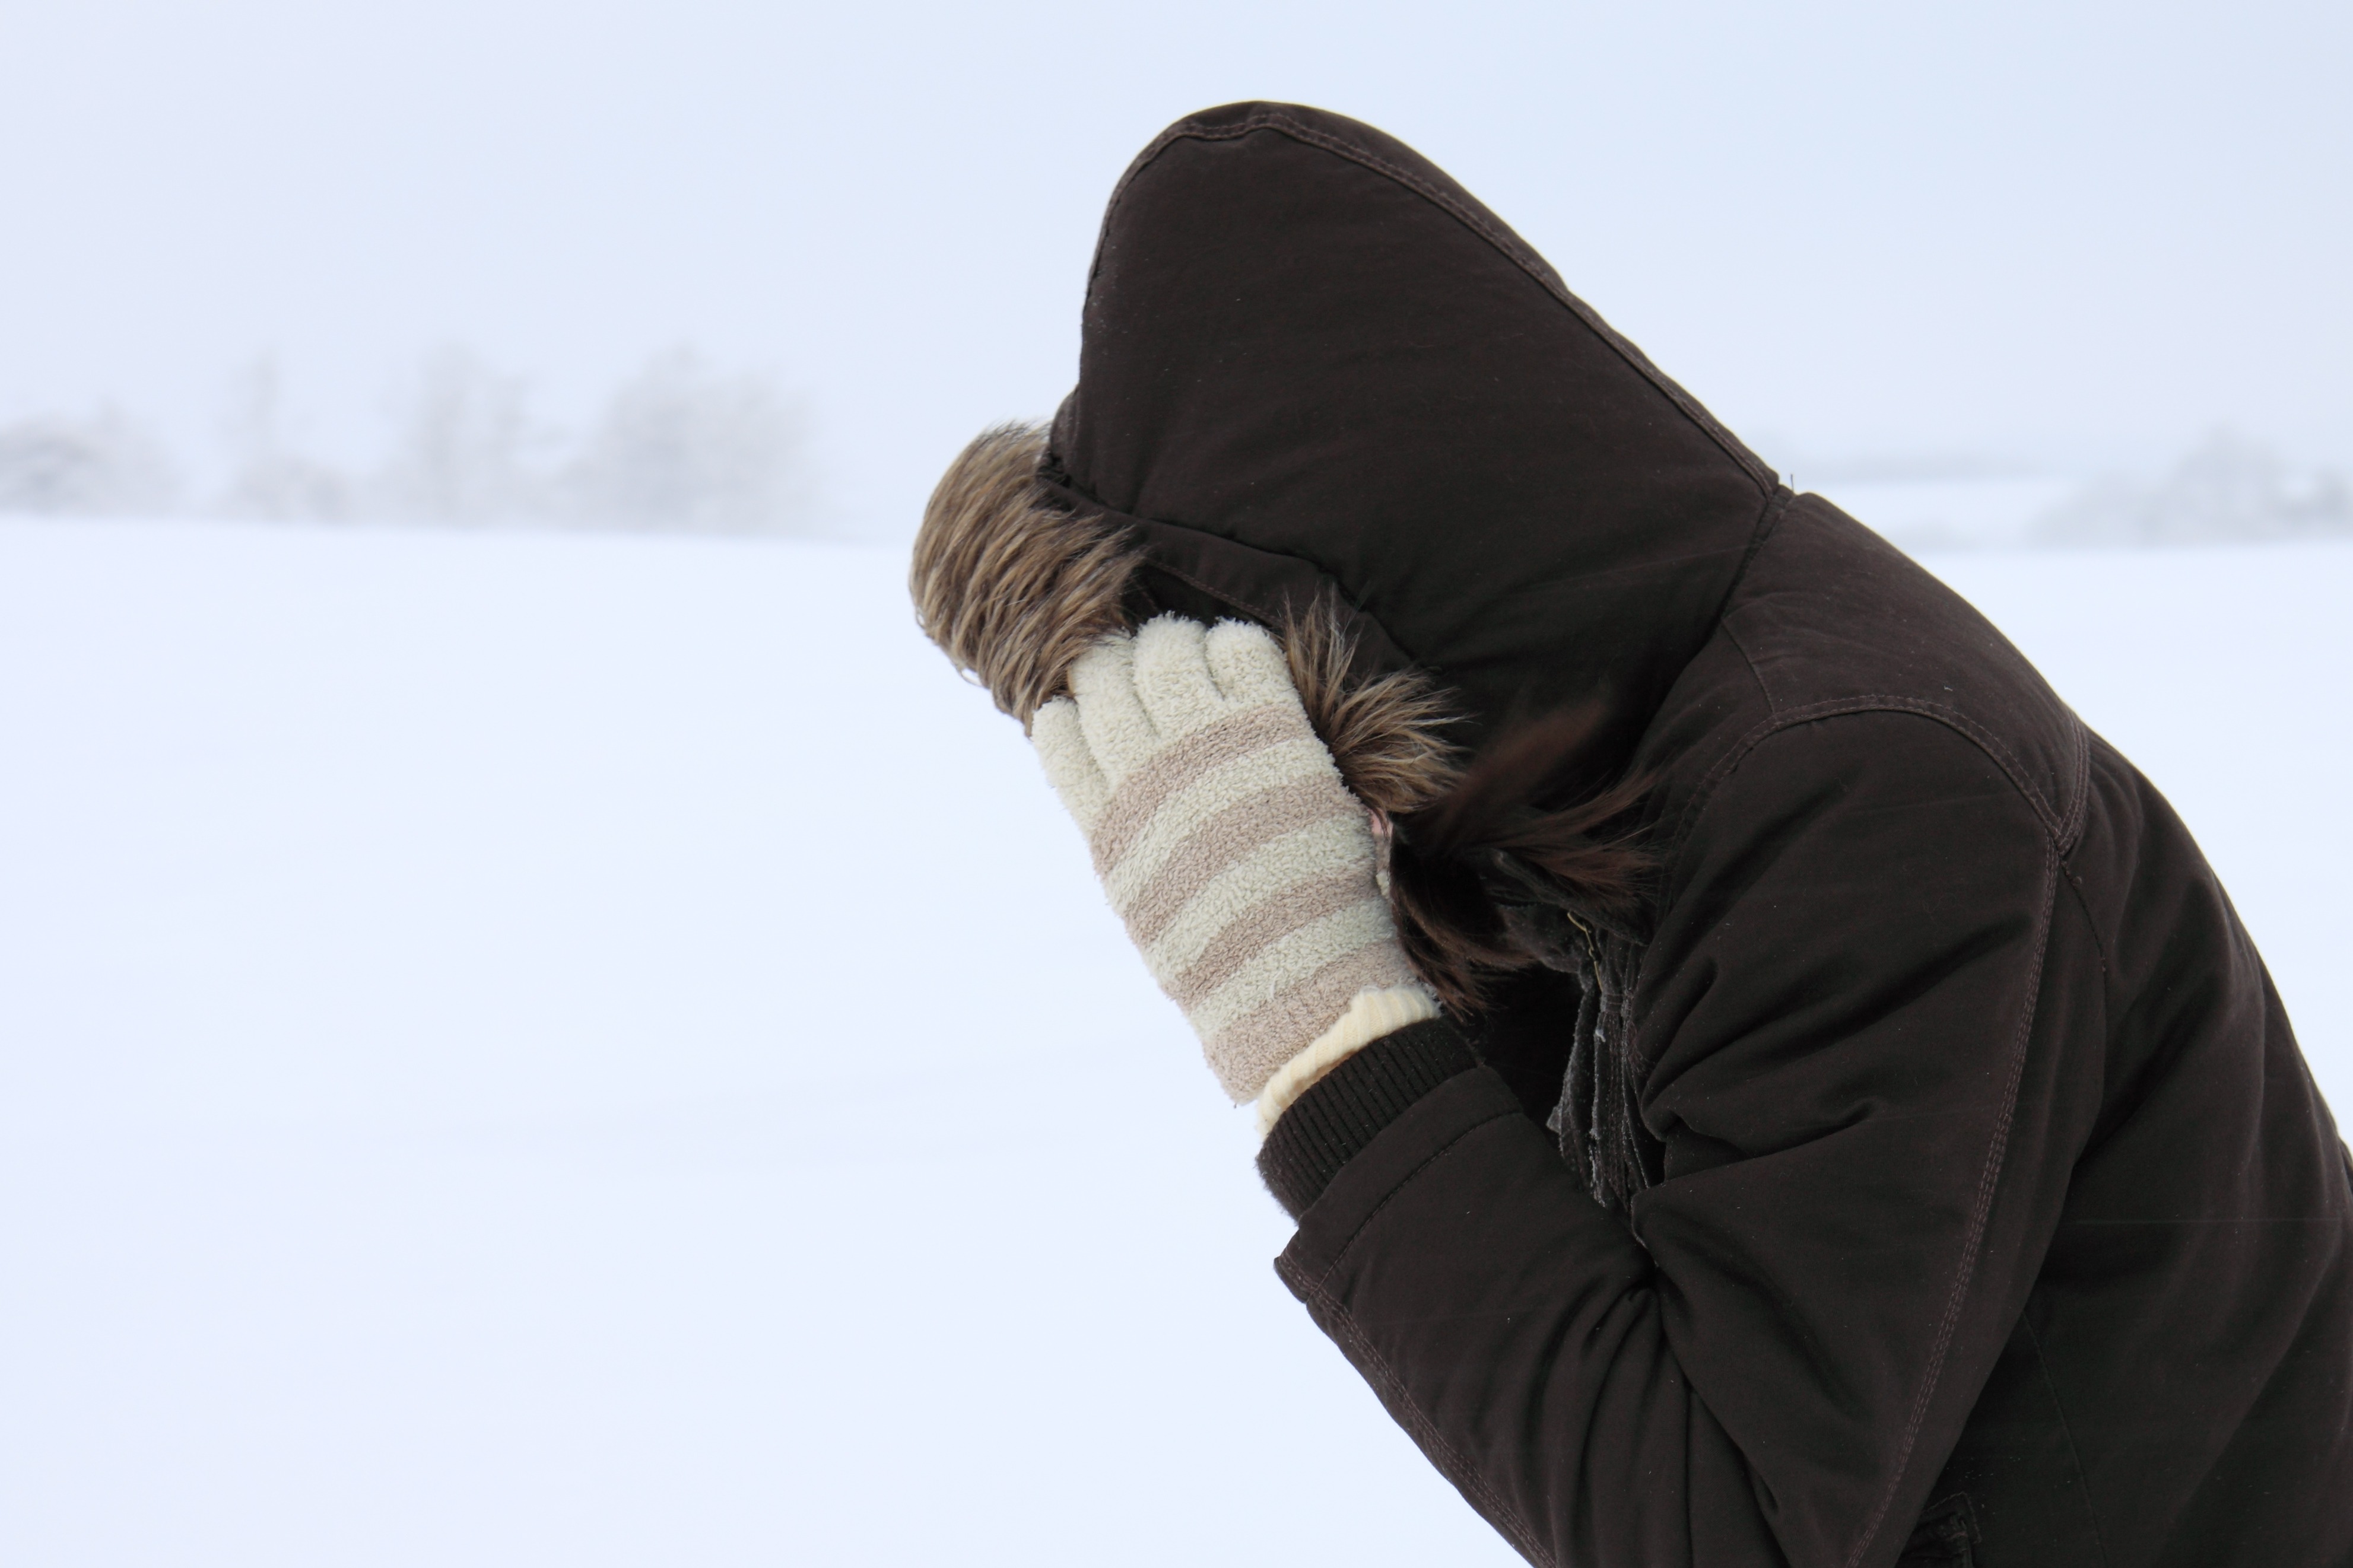
hand, nature, pedestrian, walking, snow, cold, winter, people, girl, woman, white, frost, female, spring, weather, storm, outerwear, season, snowfall, cap, footwear, blizzard, walker, cover, gloves, interaction